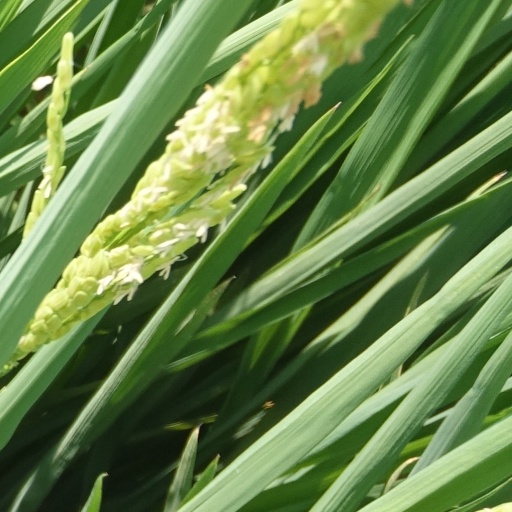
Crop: rice